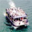
Label: ship